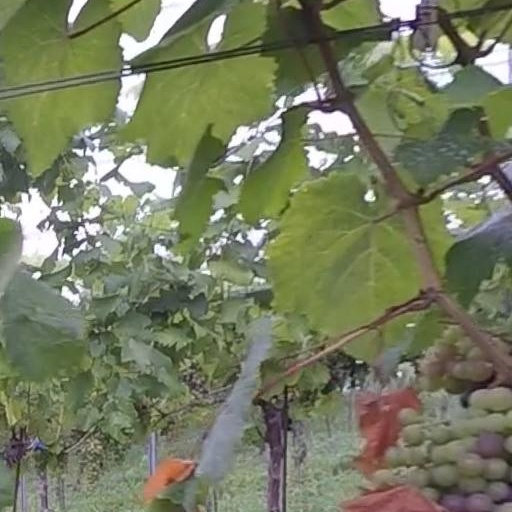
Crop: grape